Johnny Cash

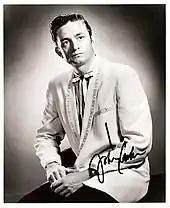
Publicity photo for Sun Records, 1955

Cash was born J. R. Cash in Kingsland, Arkansas, on February 26, 1932, to Carrie Cloveree ("née" Rivers) and Ray Cash. He had three older siblings, Roy, Margaret Louise, and Jack, and three younger siblings, Reba, Joanne, and Tommy (who also became a successful country artist). He was primarily of English and Scottish descent. His paternal grandmother claimed Cherokee ancestry, but a DNA test of Cash's daughter Rosanne in 2021 on "Finding Your Roots", hosted by historian Henry Louis Gates Jr, found she has no known Native American markers. The researchers found Rosanne Cash has 3.3% Sub-Saharan African DNA, and they found the Sub-Saharan African DNA comes from both maternal and paternal sides of Cash's family. Researchers traced the Sub-Saharan African DNA to Rosanne's enslaved maternal African ancestors: her "third great-grand-mother" Sarah A. Shields and Shields' mother, who could have been of "full African descent". Gates also informed Cash that the researchers traced Sub-Saharan African DNA to "an unknown African ancestor on your father's [Johnny's] side".